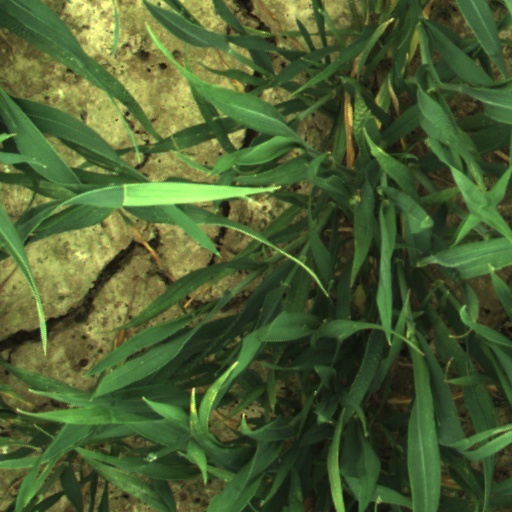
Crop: wheat